National Register of Historic Places

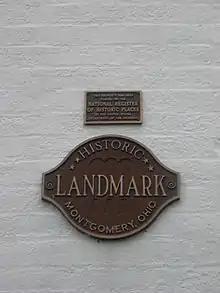
An alternate series of plaques. Buildings on the National Register are also often listed in local historic societies.

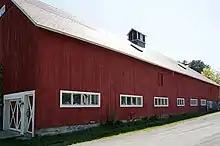
A cow barn in Enfield Shaker Village in Enfield, New Hampshire, built 1854, listed with NRHP

A listing on the National Register of Historic Places is a governmental acknowledgment of a historic district, site, building, or property. However, the Register is mostly "an honorary status with some federal financial incentives". The National Register of Historic Places automatically includes all National Historic Landmarks as well as all historic areas administered by the National Park Service, including National Historic Sites (NHS), National Historical Parks, National Military Parks/Battlefields, National Memorials and some National Monuments.